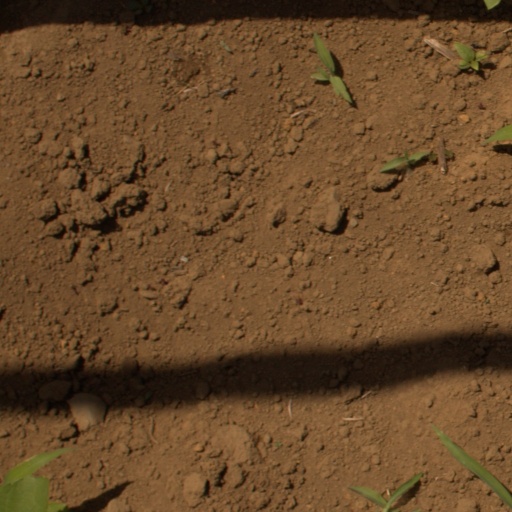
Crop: Jerusalem artichoke